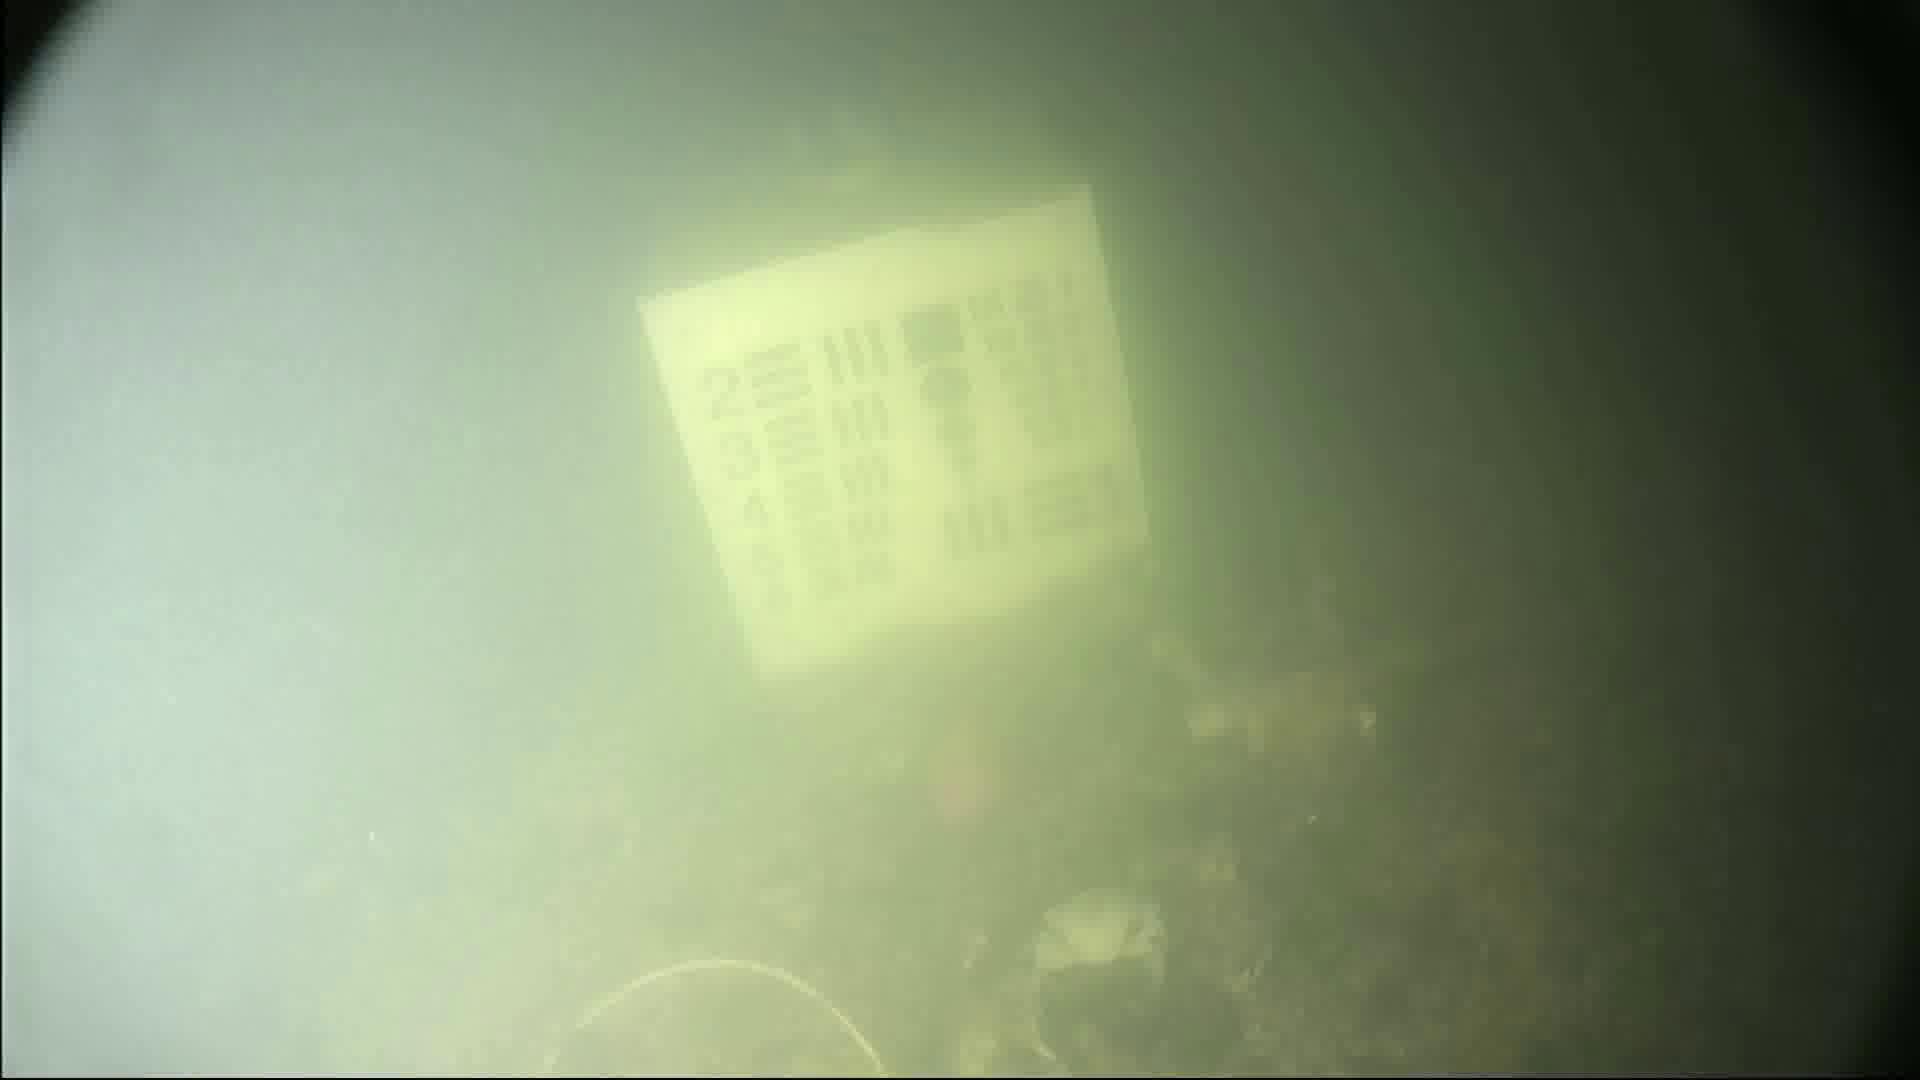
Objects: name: crab
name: fish